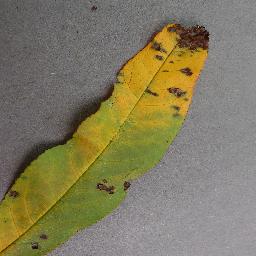
Label: Peach___Bacterial_spot